Norway lunar sample displays

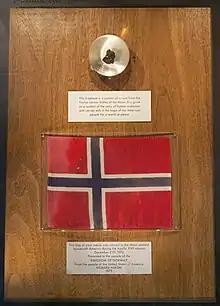

The Norway lunar sample displays are two commemorative plaques consisting of small fragments of Moon specimen brought back with the Apollo 11 and Apollo 17 lunar missions and given in the 1970s to the people of the Kingdom of Norway by United States President Richard Nixon as goodwill gifts.